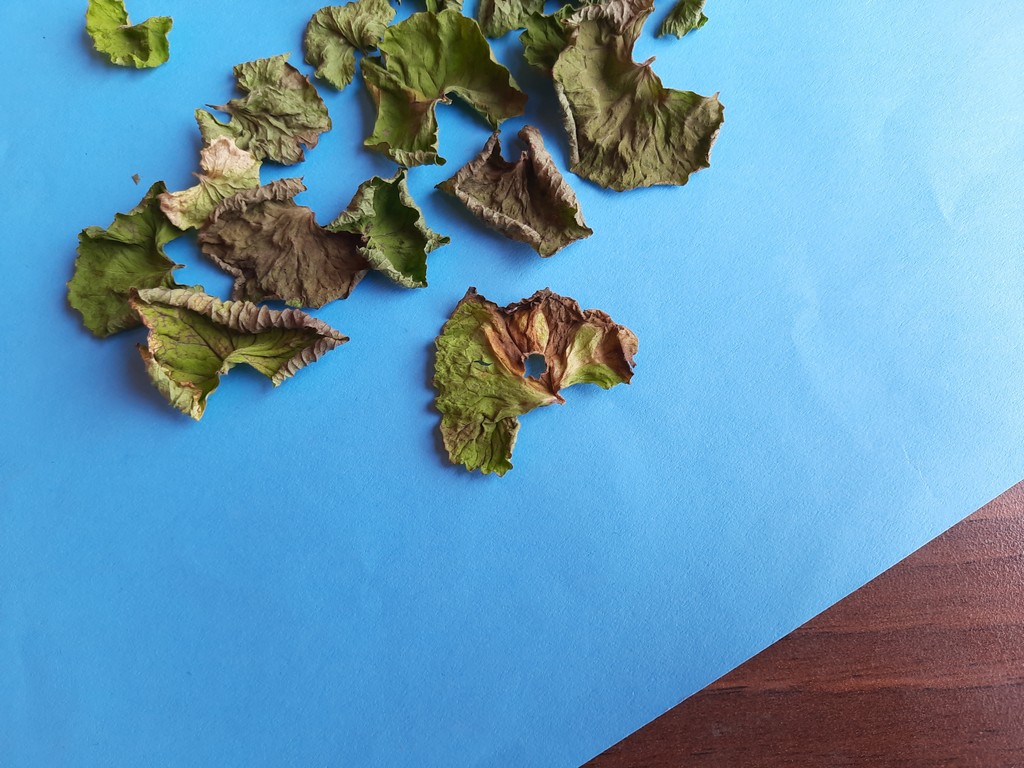
Label: Dried